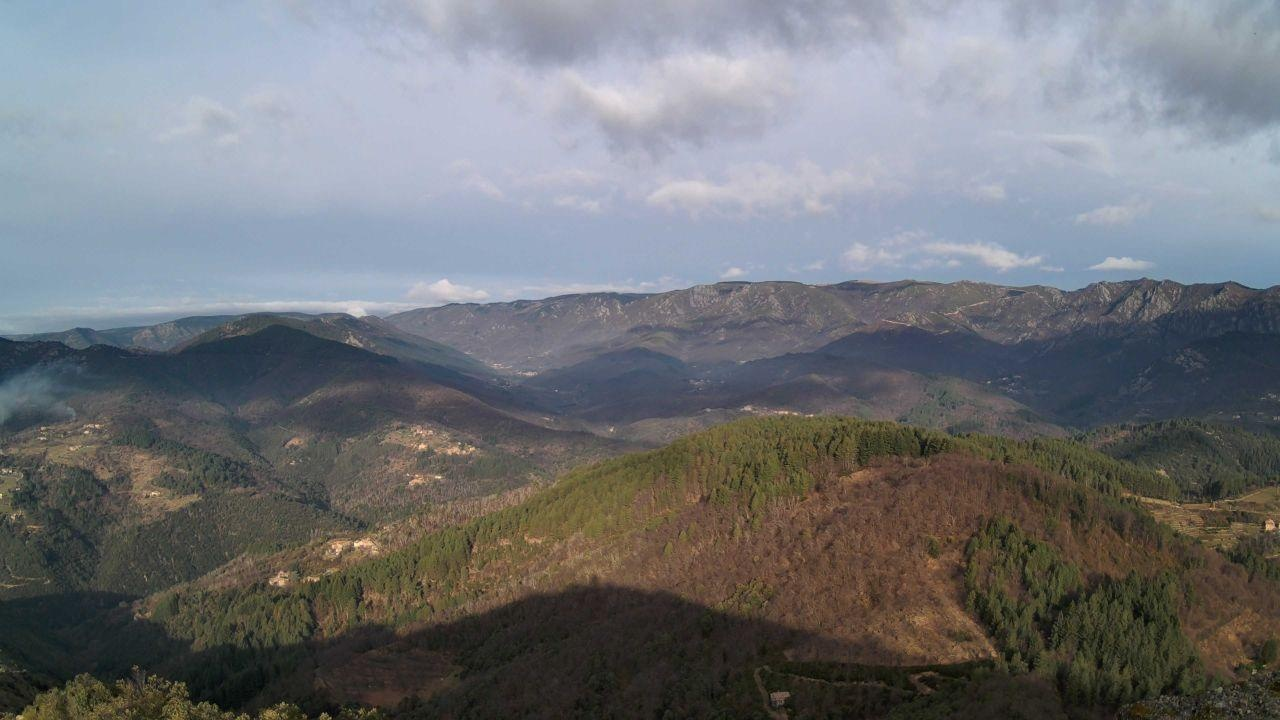
Fire: no
Smoke: yes